Blink Bonny

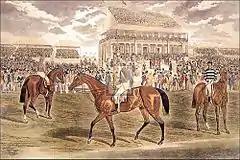
Blink Bonny in the paddock at Epsom

Blink Bonny's defeat at Newmarket led to a loss in public confidence, and at Epsom on 1 June she started at odds of 20/1 in a field of thirty for the Derby. After a number of false starts, the race got under way and Blink Bonny, ridden by John "Jack" Charlton, was among the leading group from the start and was one of nine horses disputing the lead early in the straight. The filly hit the front a furlong out and prevailed by a neck from the 200/1 outsider Black Tommy in a "blanket finish", with the first six horses crossing the line in a group. The winning time of 2:45.0 broke the race record by three seconds. Her victory was met with surprise and disappointment by the professional gamblers, many of whom had lost heavily on the result. Two days after winning the Derby, Blink Bonny reappeared in the Oaks, for which she started the 4/5 favourite against twelve other fillies including Imperieuse. She was towards the rear in the early stages but moved up to take the lead two furlongs from the finish and won, according to the "Sporting Review", with "ridiculous ease" by at least eight lengths from Sneeze, with the other runners, including Imperieuse, finishing "at long intervals."